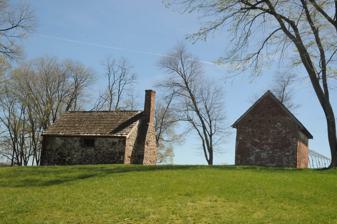
Building: Dowden's Luck
Country: United States of America
Year built: 1824
Historic house in Maryland, United States United States historic place Dowden's Luck U.S. National Register of Historic Places Smokehouse and slave quarters Show map of Maryland Show map of the United States Location 18511 Beallsville Road (MD 109), Poolesville, Maryland Coordinates 39°9′35″N 77°24′58″W / 39.15972°N 77.41611°W / 39.15972; -77.41611 Area 8 acres (3.2 ha) Built 1824 ( 1824 ) Architectural style Federal NRHP reference No. 88002143 Added to NRHP November 10, 1988 Dowden's Luck is a historic house located at Poolesville , Montgomery County , Maryland , United States . The main house is a 2 + 1 ⁄ 2 -story, late Federal -style frame house. Major additions were made in 1855 and 1910. Also on the property are a one-story gable -roofed stone slave quarters, a one-story gable-roofed brick smokehouse , a stone spring house , and the foundations of two barns, all built during the 1824-1850 plantation period. An overgrown terraced garden in its original configuration as constructed around 1855 stands to the west of the house. Dowden's Luck was listed on the National Register of Historic Places in 1988. Modern barns References